Apalachee

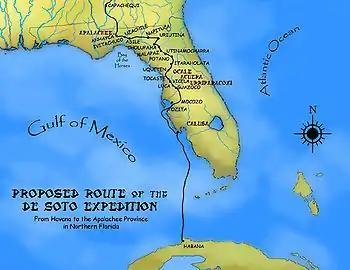
A proposed route for the first leg of the de Soto Expedition, based on Charles M. Hudson map of 1997

Two Spanish expeditions encountered the Apalachee in the first half of the 16th century. The expedition of Pánfilo de Narváez entered the Apalachee domain in 1528, and arrived at a village, which Narváez believed was the main settlement in Apalachee. Apalachee resisted attacks by the Spanish, and the Narváez expedition fled to Apalachee Bay, where they built five boats and attempted to sail to Mexico. Only four men survived their ordeal.